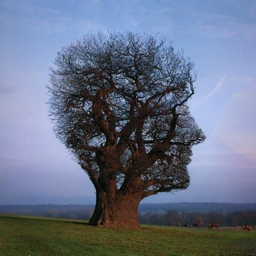
in this artwork the tree has the form of a human face making it an illusion